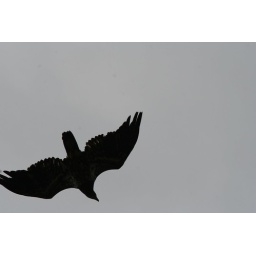
The bald eagles were flying all around the house